Bulgarian rule of Macedonia, Morava Valley and Western Thrace (1941–1944)

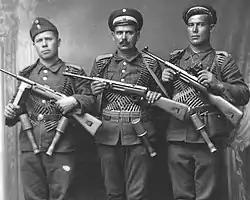
Members of Bulgarian anti-guerrilla detachment in 1943.

Banking infrastructure expanded quickly, with branches of the Bulgarian National Bank, the Bulgarian Agricultural and Cooperative Bank, the Macedonian National Bank, the Popular Bank, and the Bulgarian Credit Bank established in major cities of Vardar Macedonia. By 30 November 1943, the Bulgarian Agricultural and Cooperative Bank had issued 24,650,000 leva in loans. Through this bank, 365 plows, 270 harrows, and 32 threshing machines ("trieurs") were distributed by the end of 1941.